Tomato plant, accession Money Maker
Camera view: bottom (45 deg); turntable rotation: 30 degrees
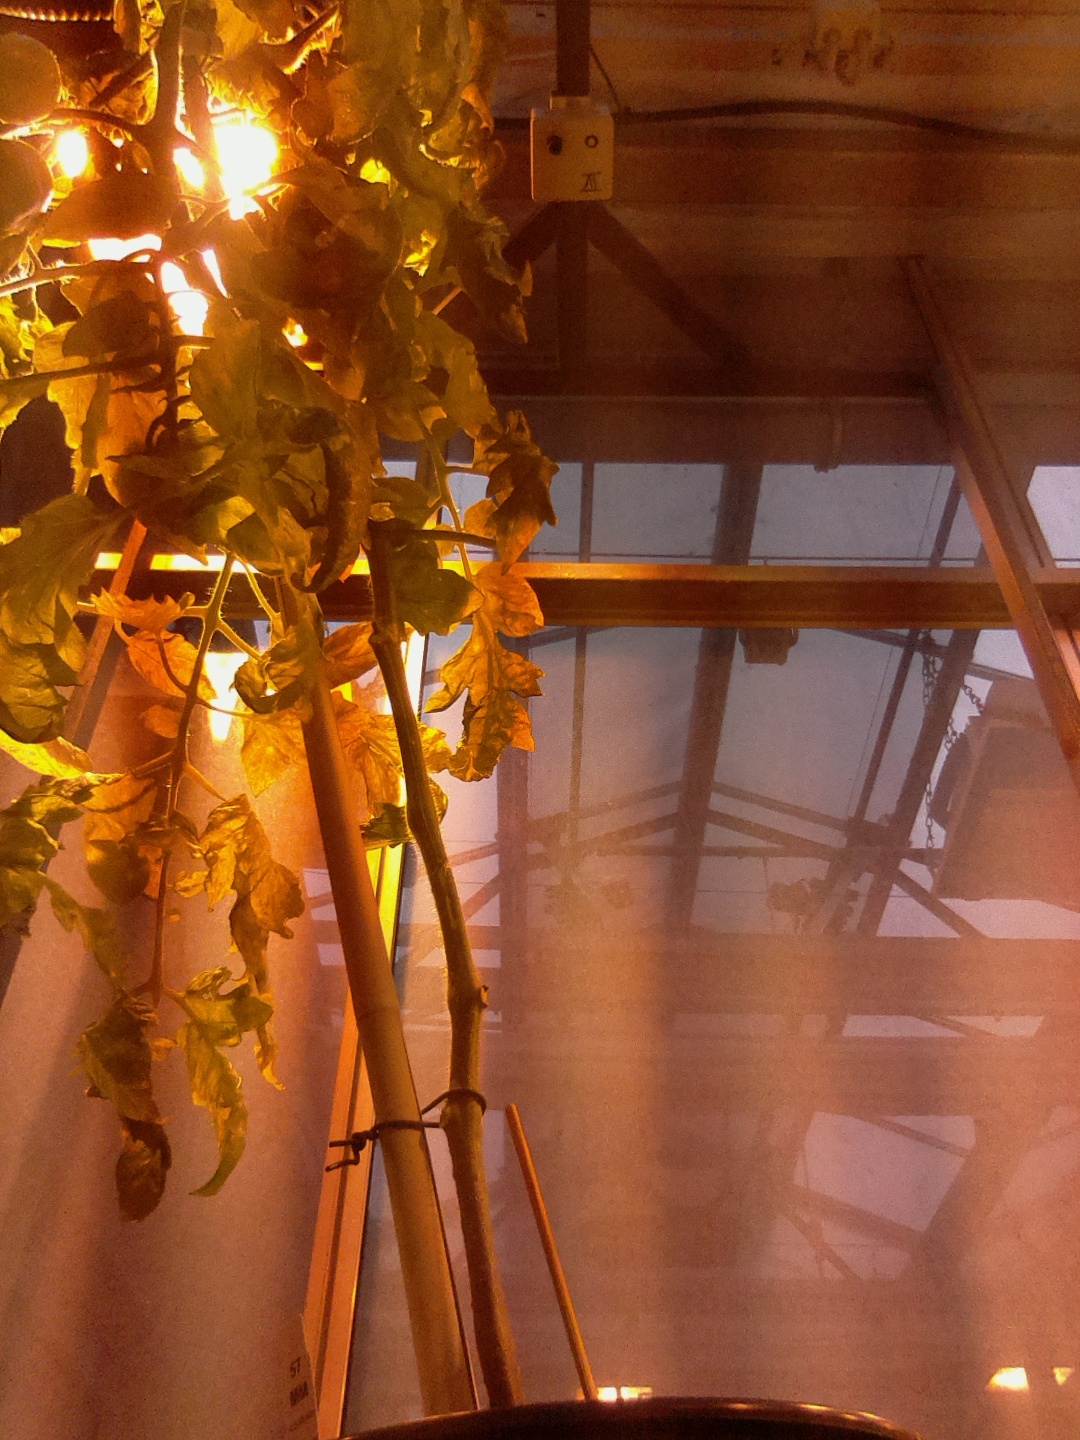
BBCH growth stage 78: 80% -90% of final fruit size